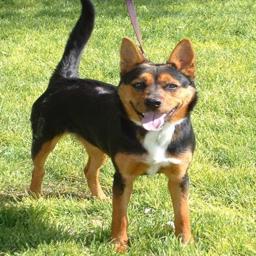
Animal: dogs